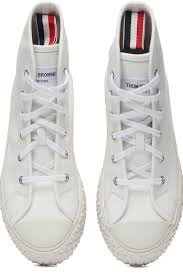
Label: Sneaker